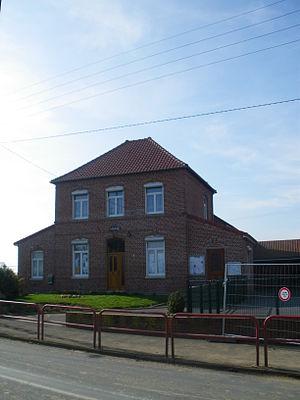
Vue de la mairie de Zermezeele.
Zermezeele est une commune française, située dans le département du Nord en région Hauts-de-France.